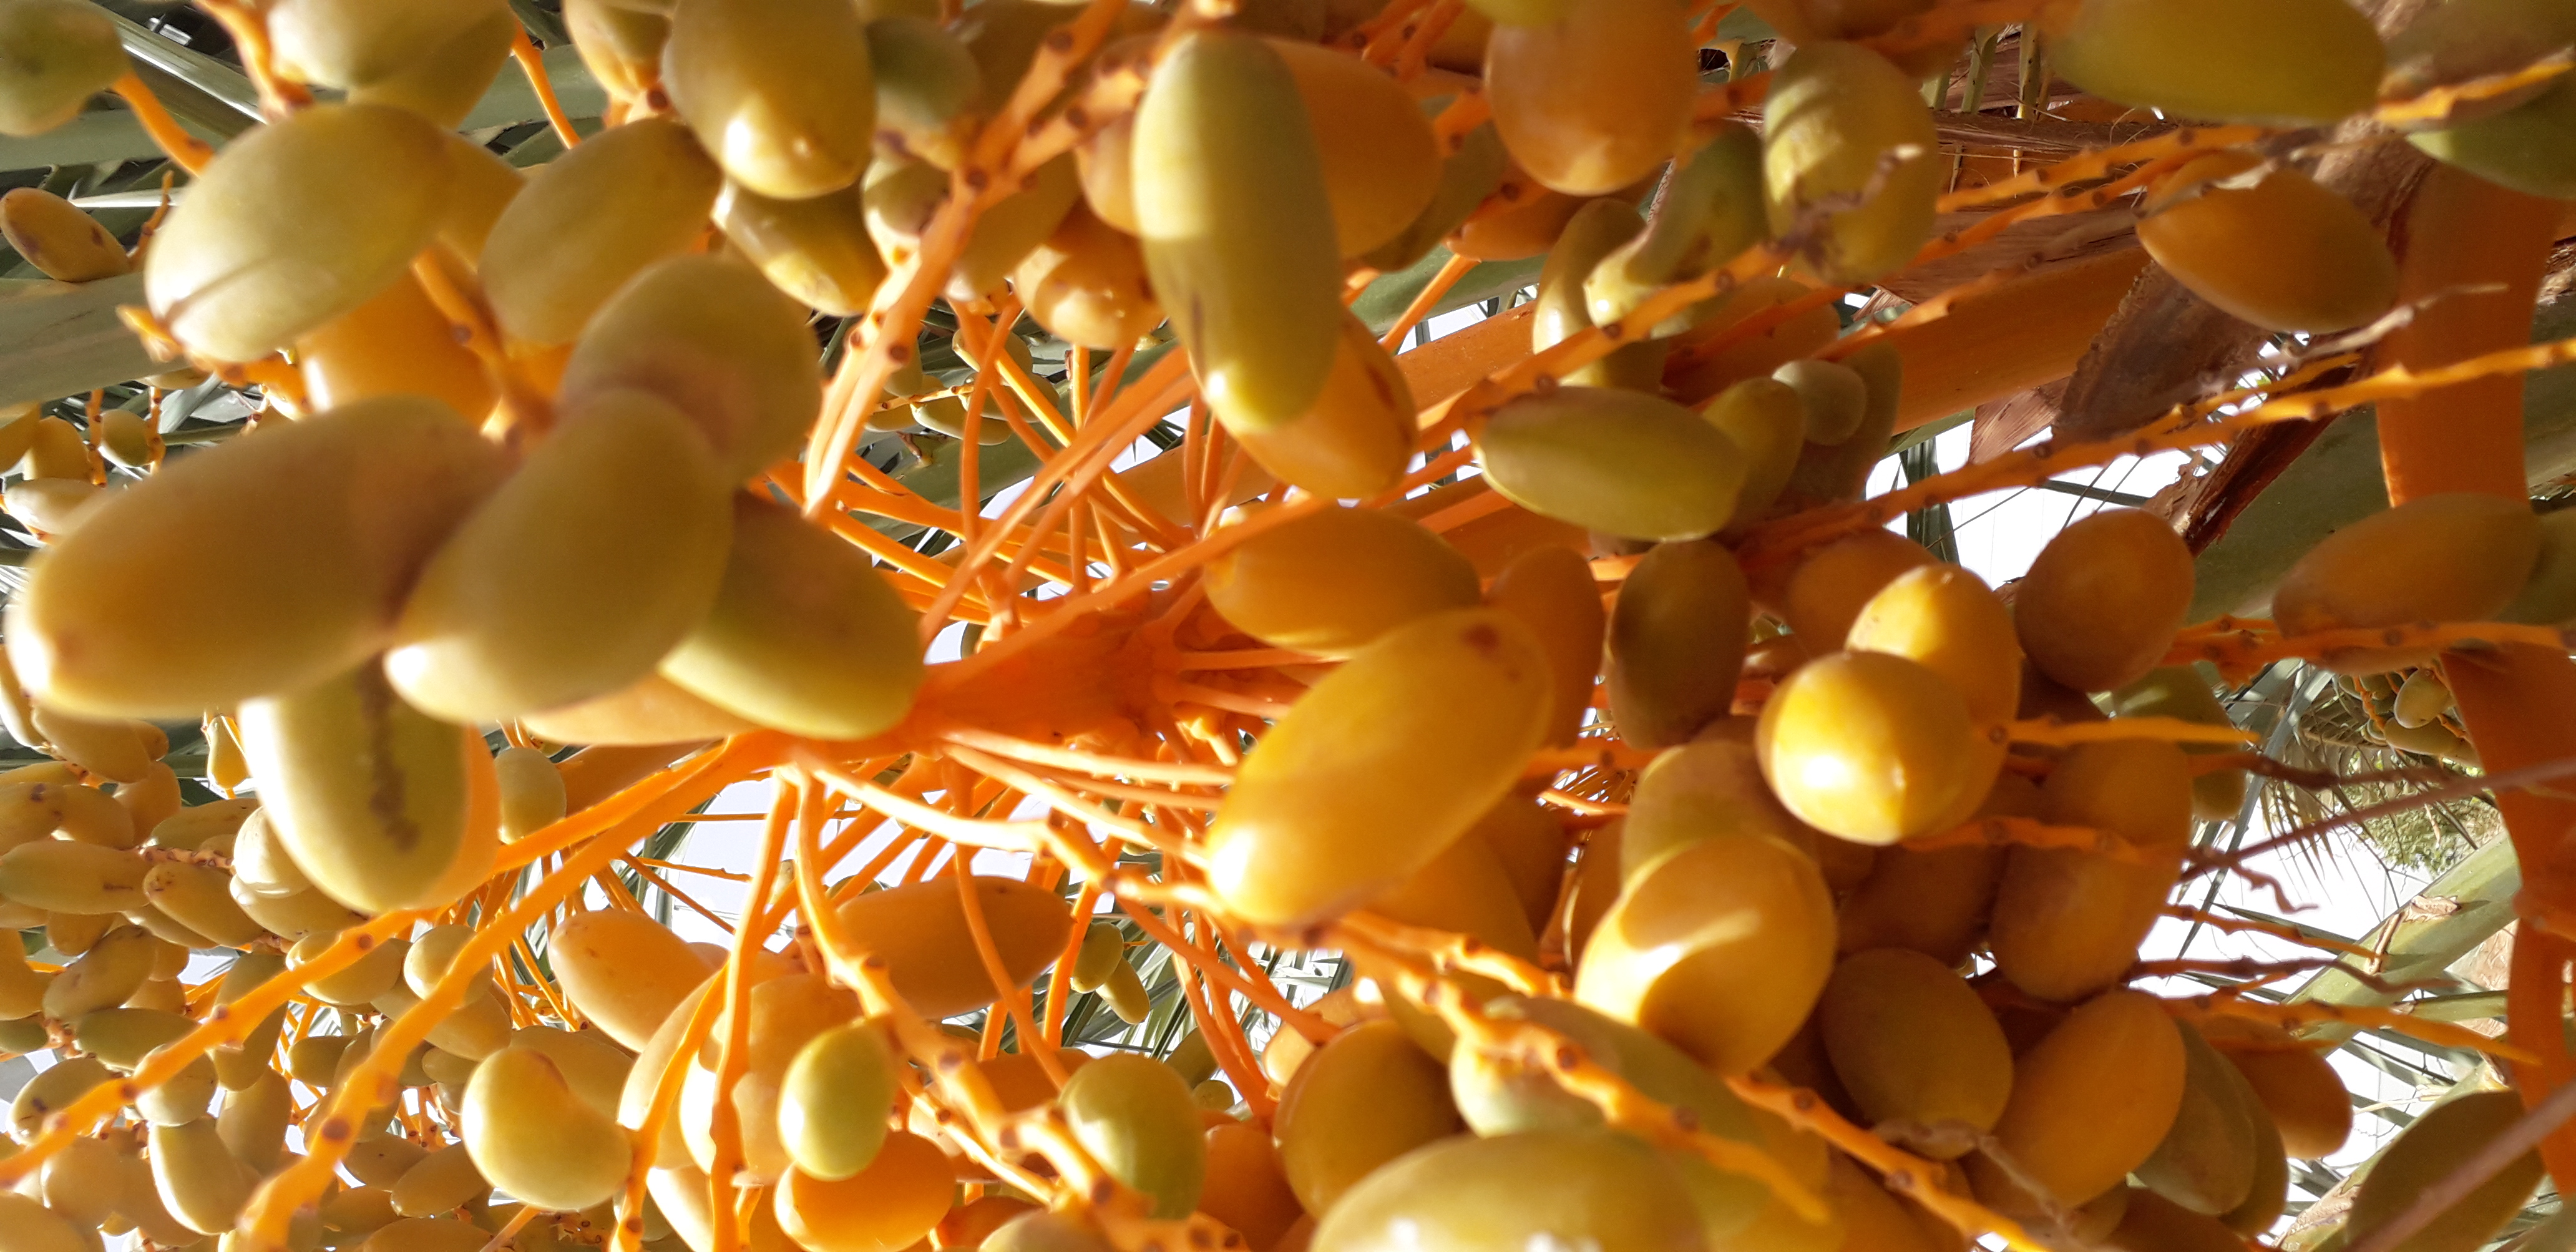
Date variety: kholt